Reuben Wells Leonard

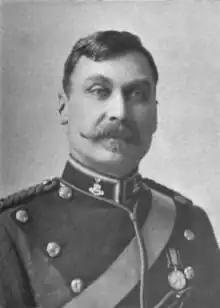

Lieutenant-Colonel Reuben Wells Leonard (21 February 1860 – 17 December 1930) was a Canadian soldier, civil engineer, railroad and mining executive, and philanthropist.